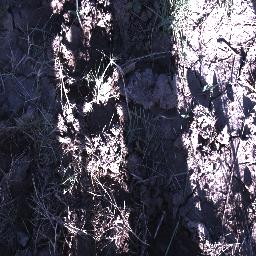
Label: negative